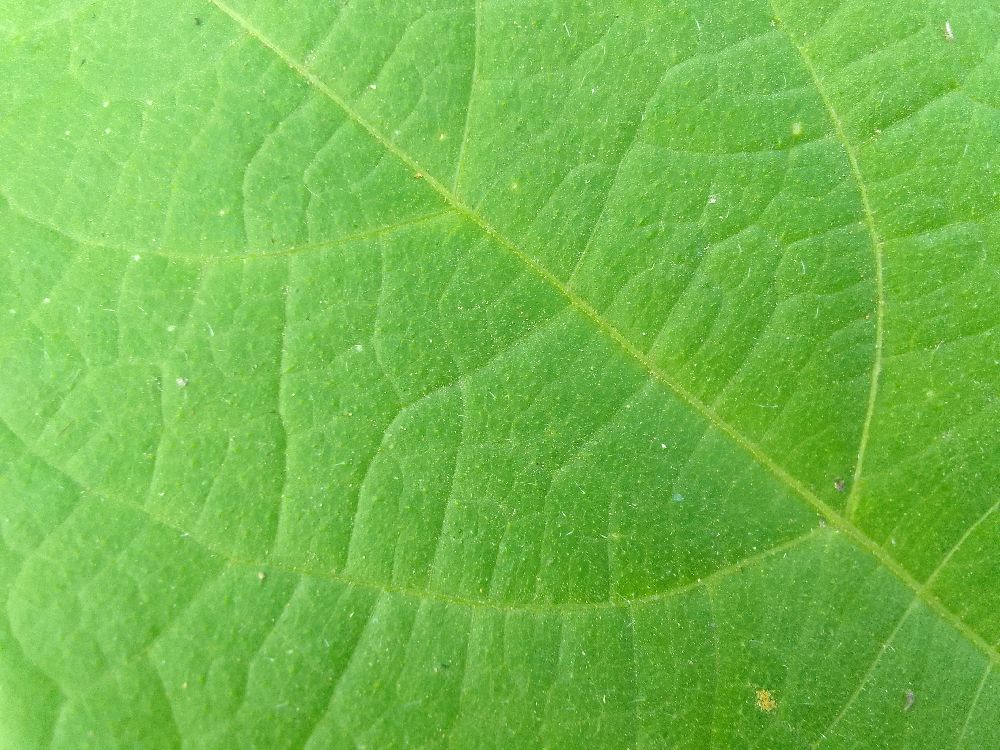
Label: healthy